The Dakota

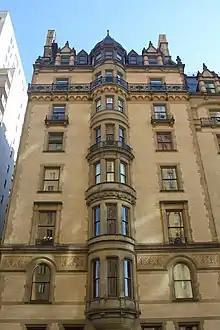
Rounded windows on 72nd Street

The Clarks tried to sell off an adjacent plot to the north, between 73rd and 74th streets, in 1902 with the proviso that no building on that site be taller than the Dakota. The Clarks were unable to sell the plot with that restriction, and the Langham apartment building was erected on the site. Images show that, in the first decades of the 20th century, some dormer windows were added on the roof of the building. Through the early 20th century, the Clark family retained ownership of the Dakota. A "New York Herald Tribune" article in 1929 noted that the Clarks have "for years resisted all attempts at purchase". "The New York Times" wrote in the 1920s that the Dakota "has always maintained its old-time popularity". Whereas the Dakota underwent few alterations in its first fifty years, the neighborhood changed dramatically during that period. The Dakota's main entrance on 72nd Street originally faced some shacks and gardens, but the high-rise Majestic Apartments overlooked the main entrance by the early 1930s.